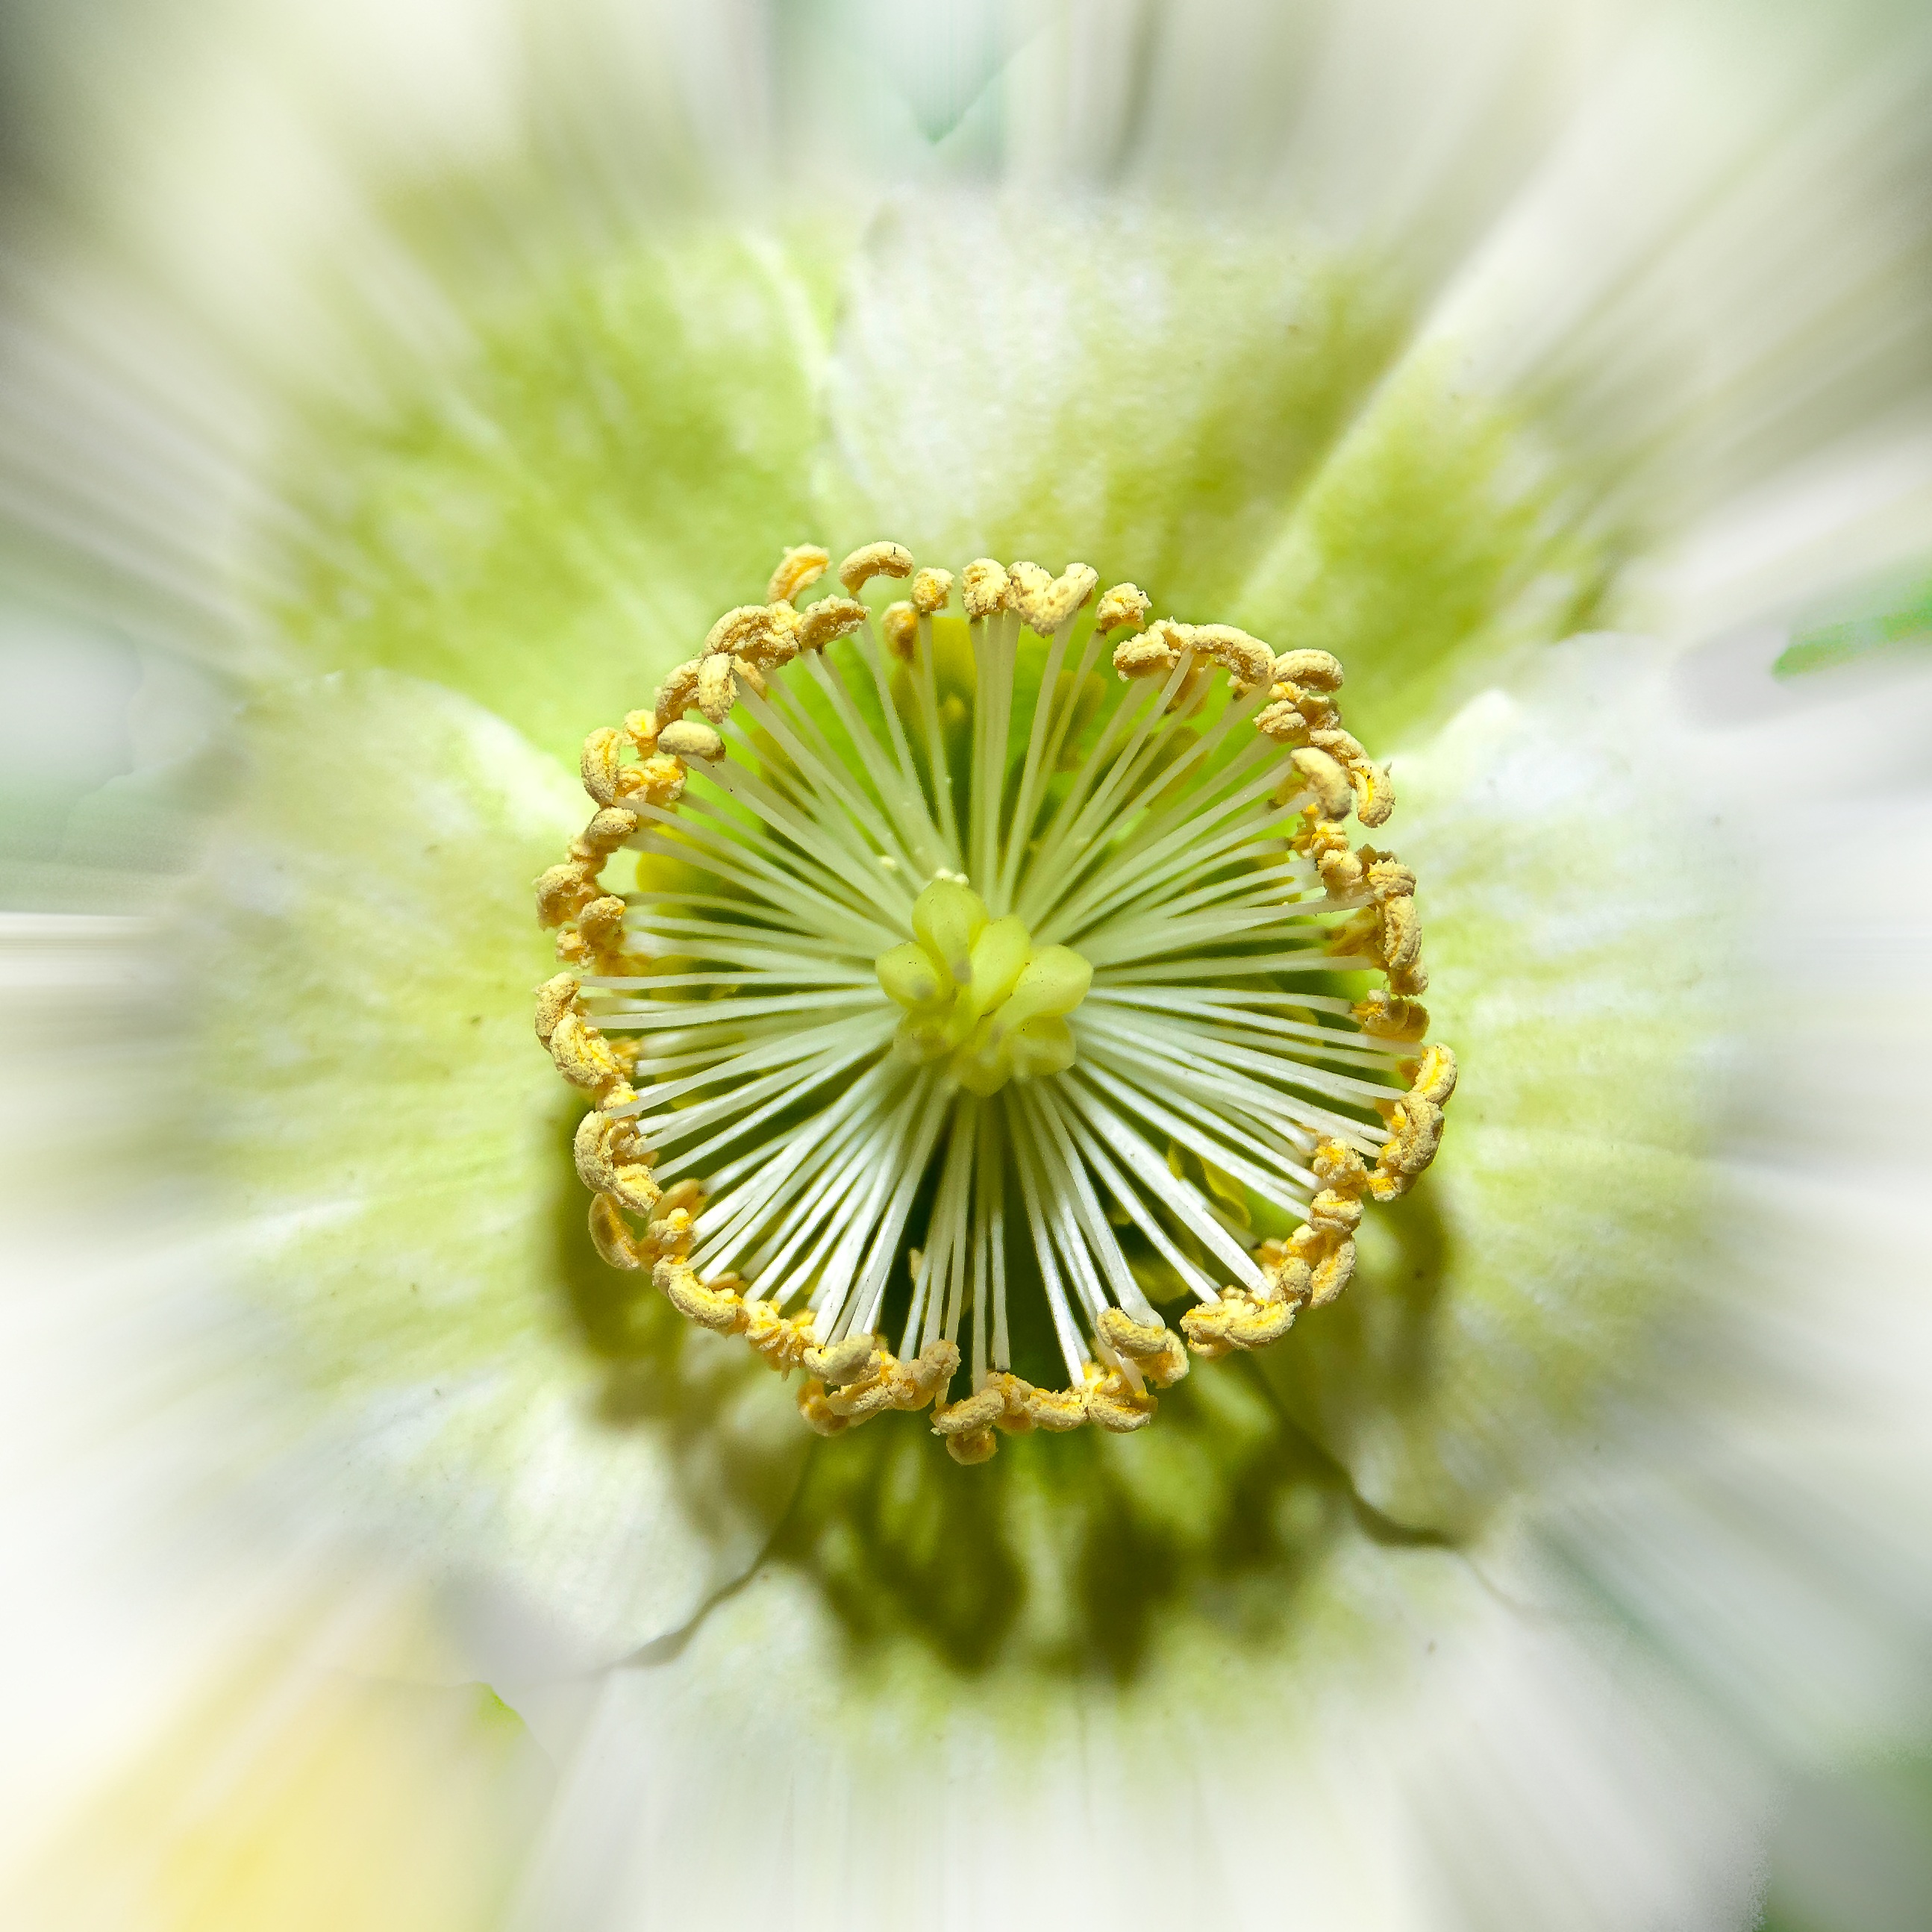
nature, blossom, plant, white, photography, flower, petal, bloom, food, green, produce, botany, close, flora, white flower, close up, pistil, beautiful, species, early bloomer, helleborus, macro photography, datailaufnahme, flowering plant, christmas rose, anemone blanda, helleborus niger, spring roses, winterblueher, plant stem, land plant